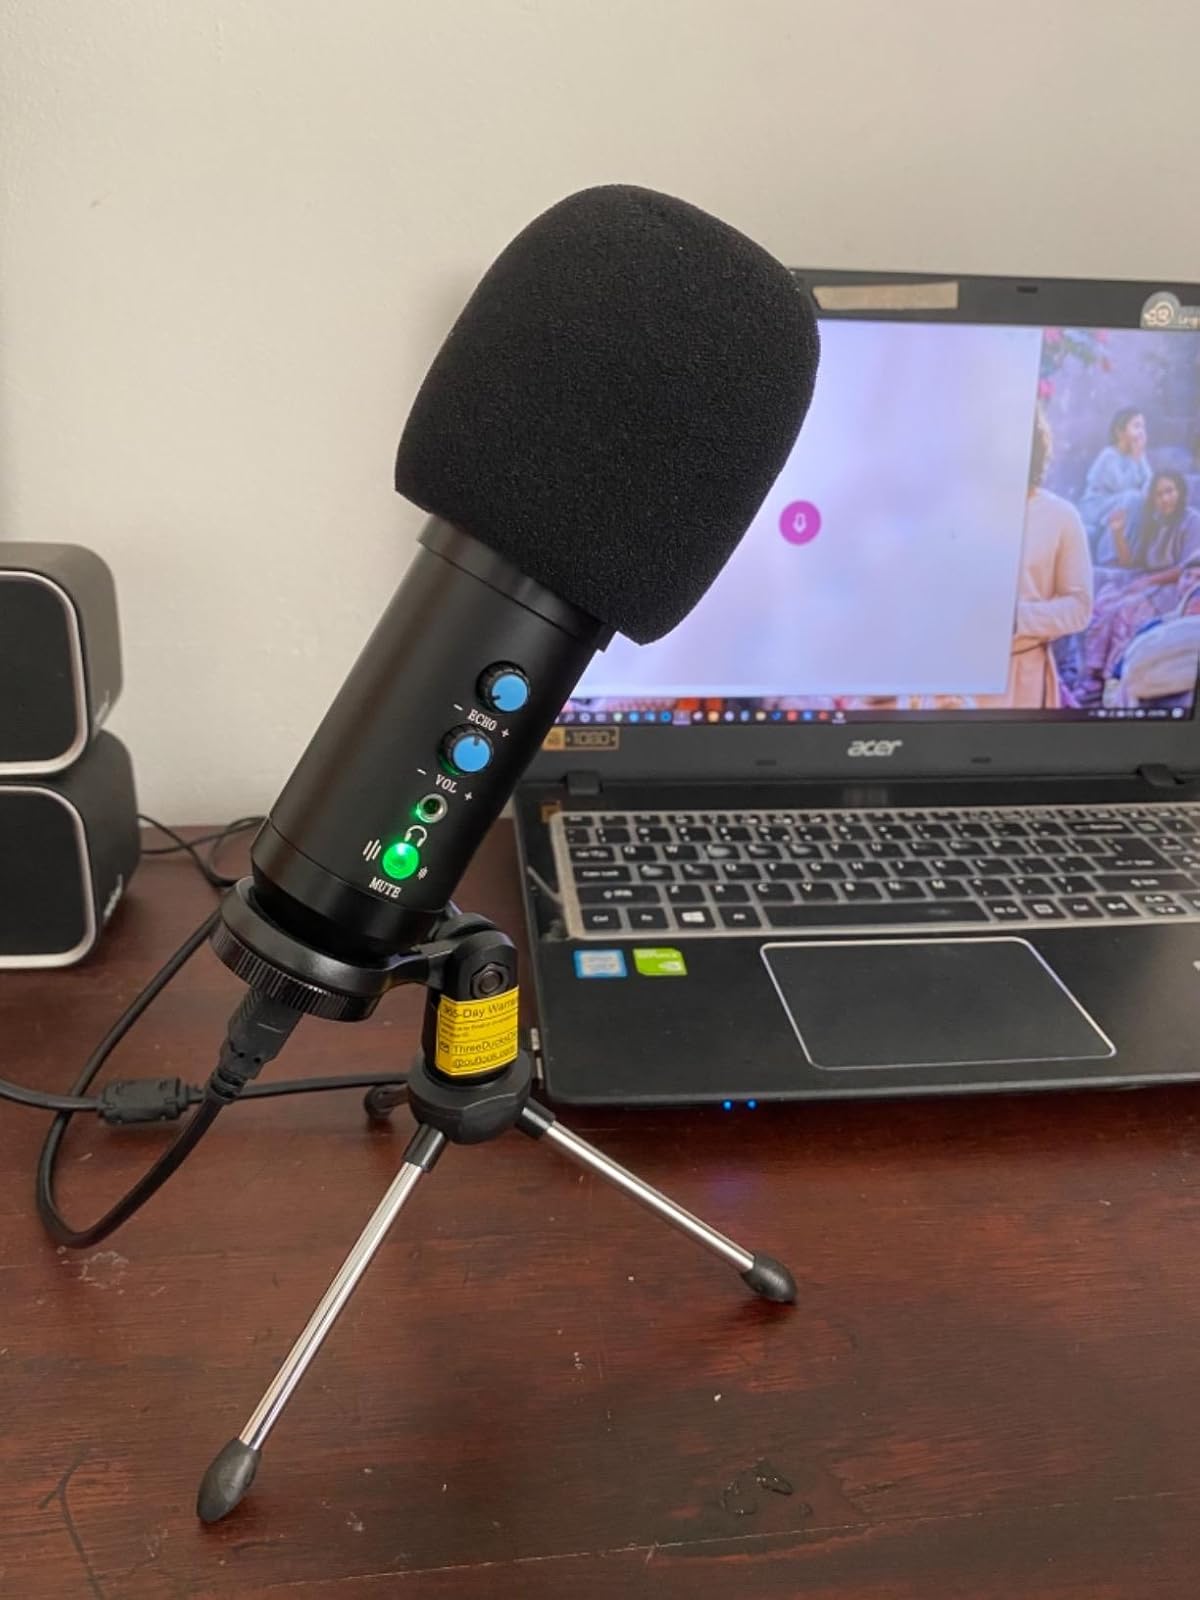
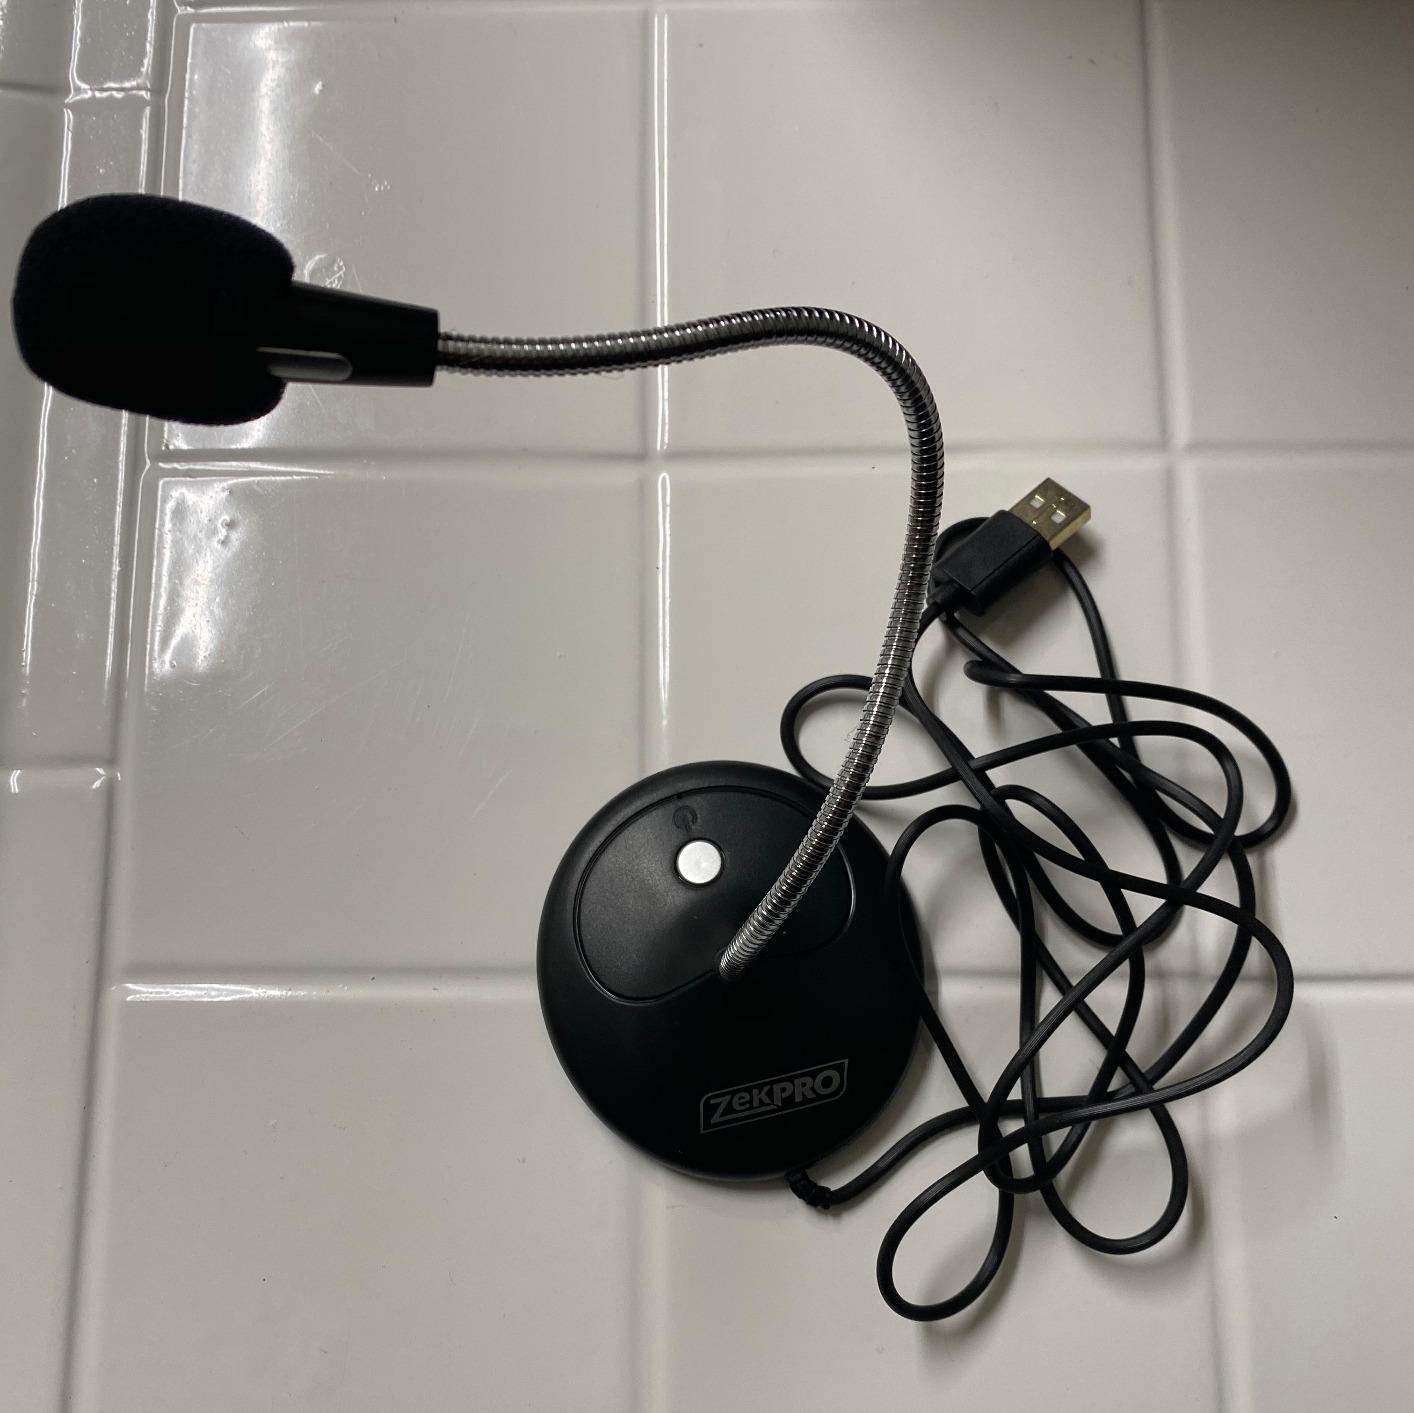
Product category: microphone
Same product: no